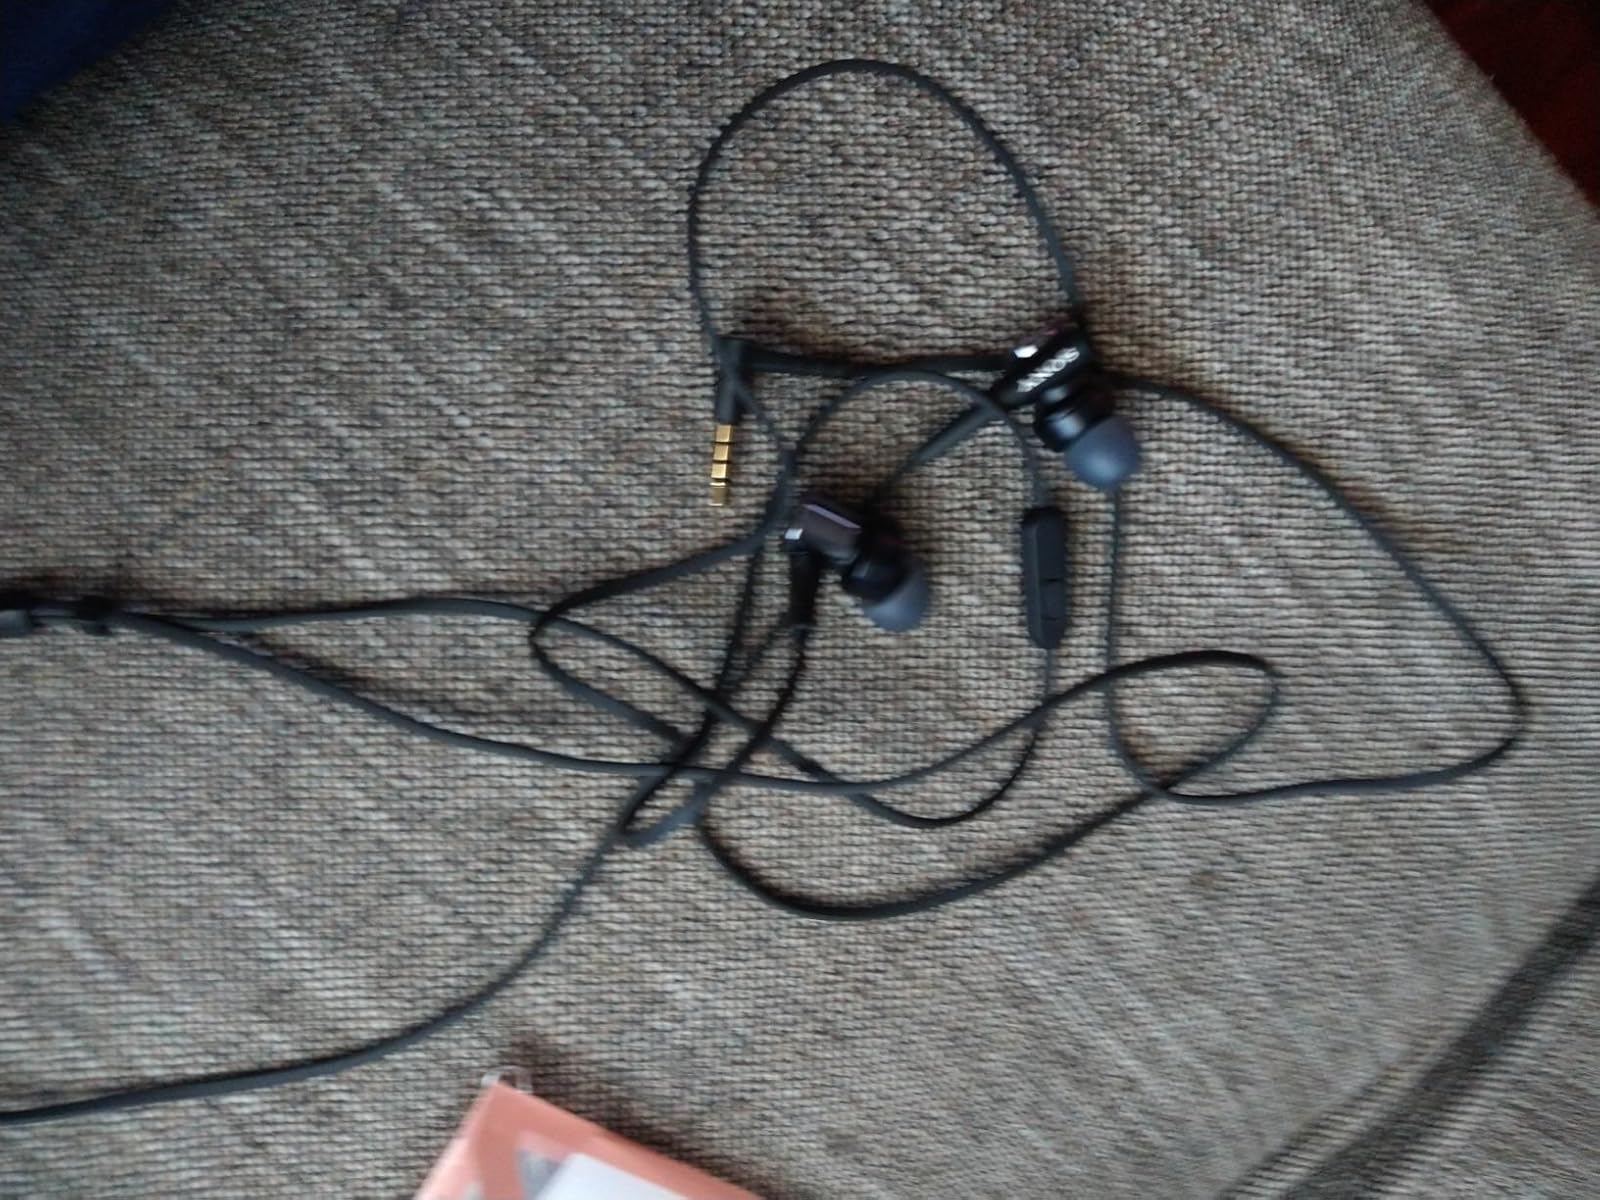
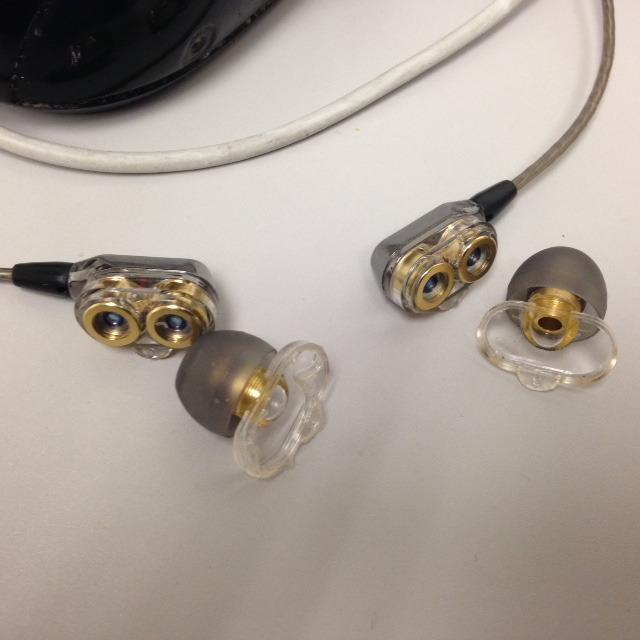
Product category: headphones
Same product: no